Kalenjin people

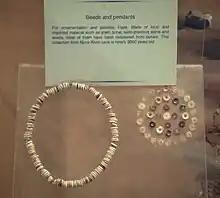
The beads and pendants forming this c. 3,000-year-old neck chain are of the Elmenteitan culture and were among the finds at Njoro River Cave.

The Elmenteitan culture, named after Lake Elmenteita by Louis Leakey, flourished during the East African Pastoral Neolithic (c. 3300–1200 BP) across the western plains of Kenya. It represents a distinct archaeological tradition characterized by a unique lithic industry, specialized land use, and a blend of hunting and early pastoralism. Beads, pendants, and burials found at sites such as the Njoro River Cave reflect a sophisticated material culture and ritual life.